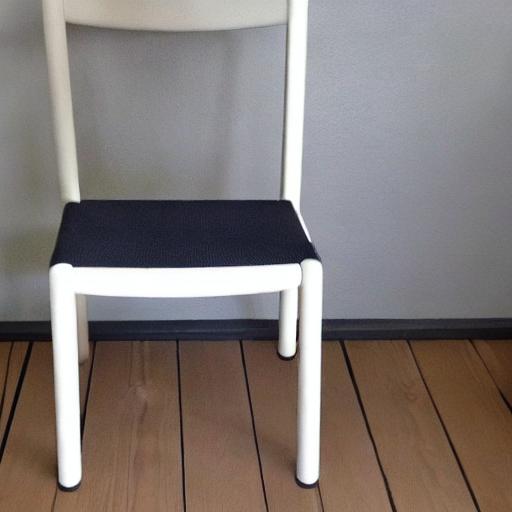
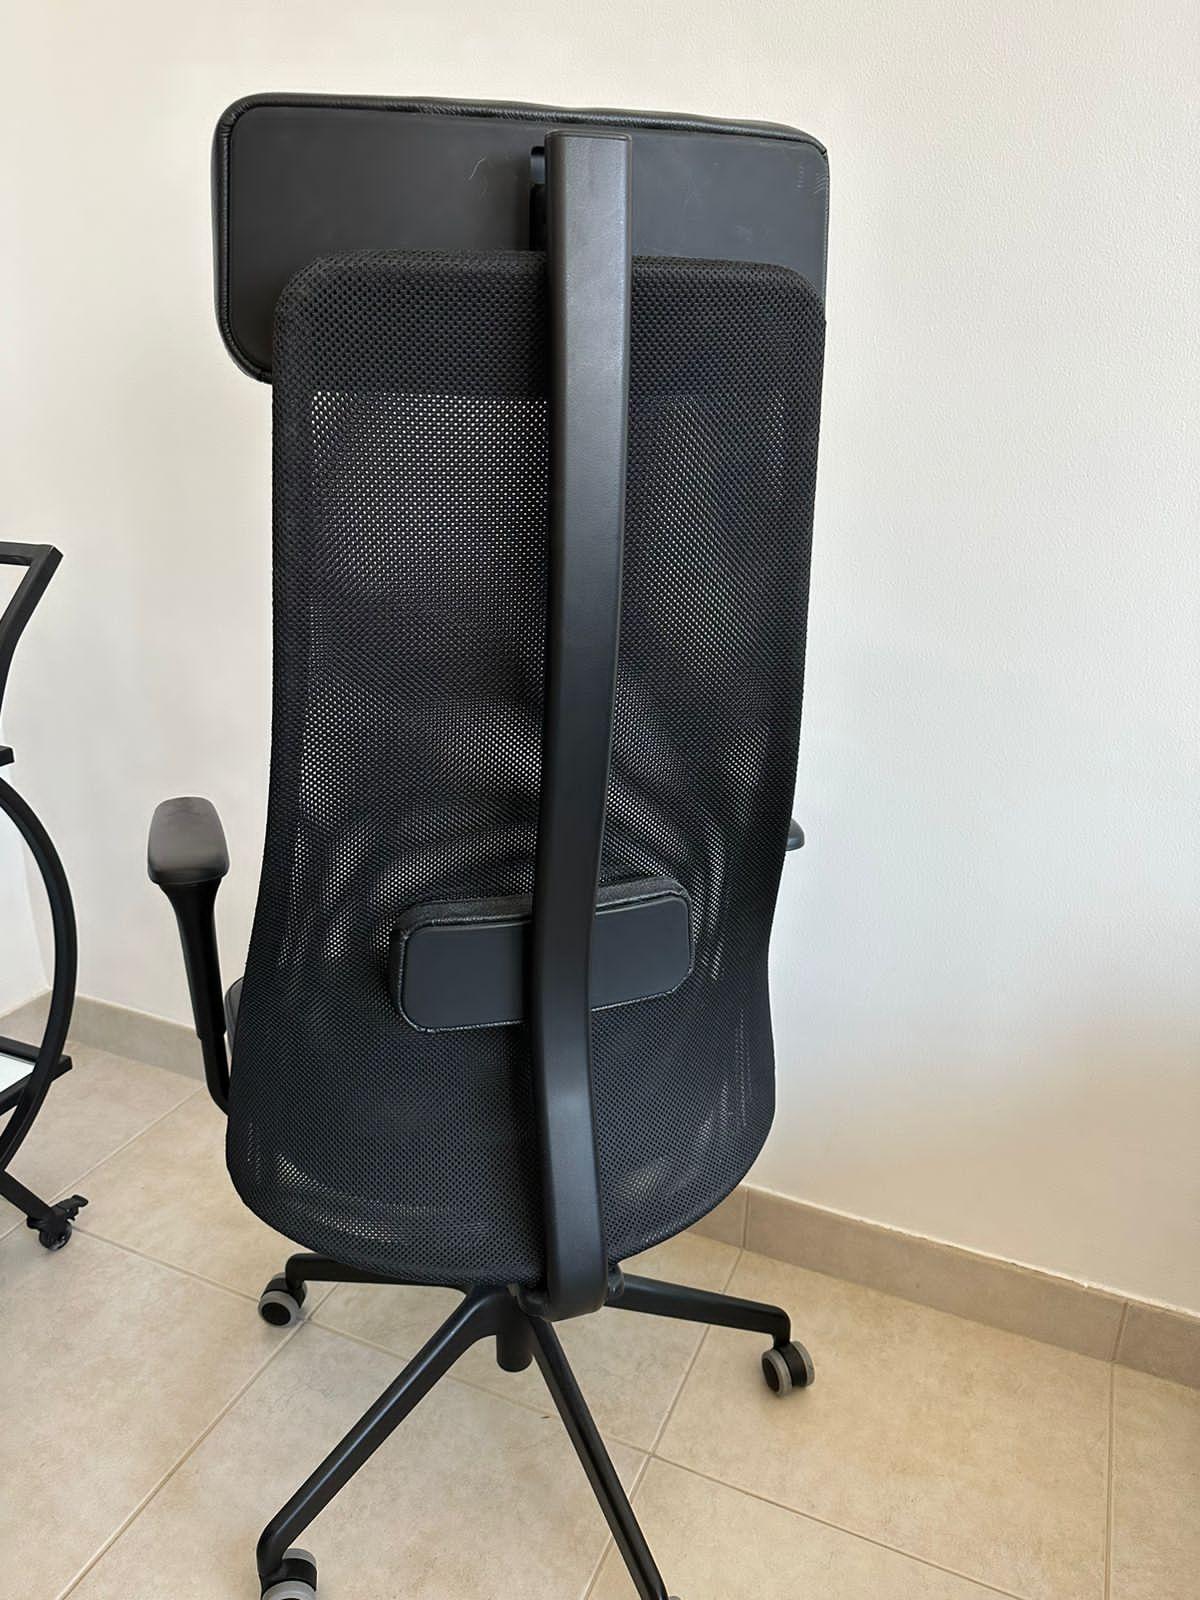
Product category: items_chair
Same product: no